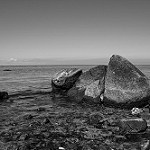
Label: B & W